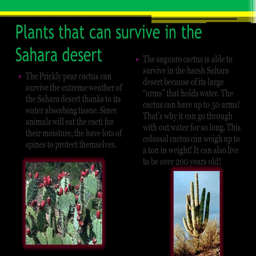
plants that can survive in the desert